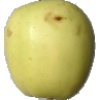
Label: Apple Golden 2